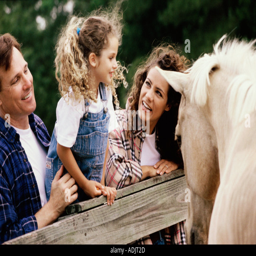
parents with their daughter in front of a horse